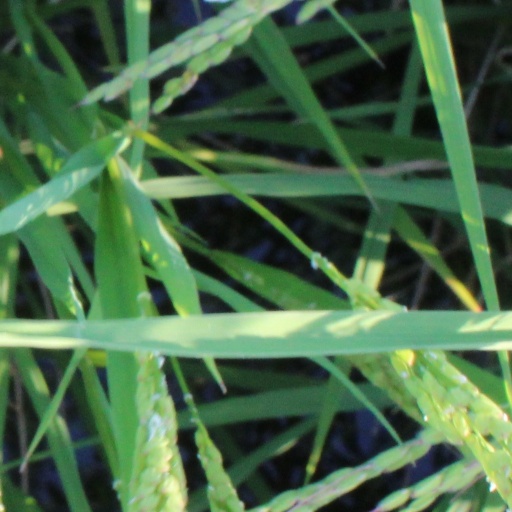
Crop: rice